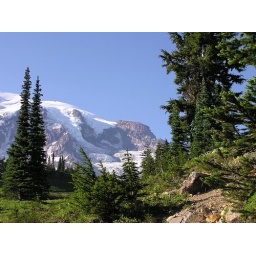
Evening shot in very clear sky